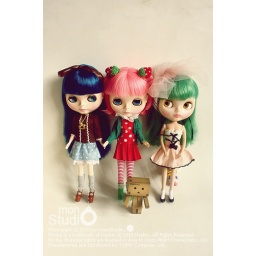
Color-hair girls in my home